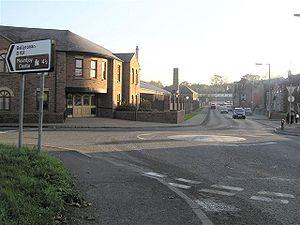
Coalisland est une ville du comté de Tyrone en Irlande du Nord.